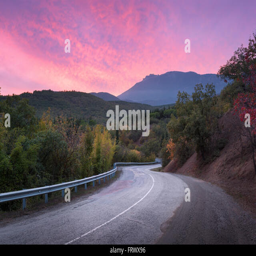
mountain winding road passing through the forest with dramatic colorful sky and red clouds at sunset in summer